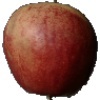
Label: Apple Red 3